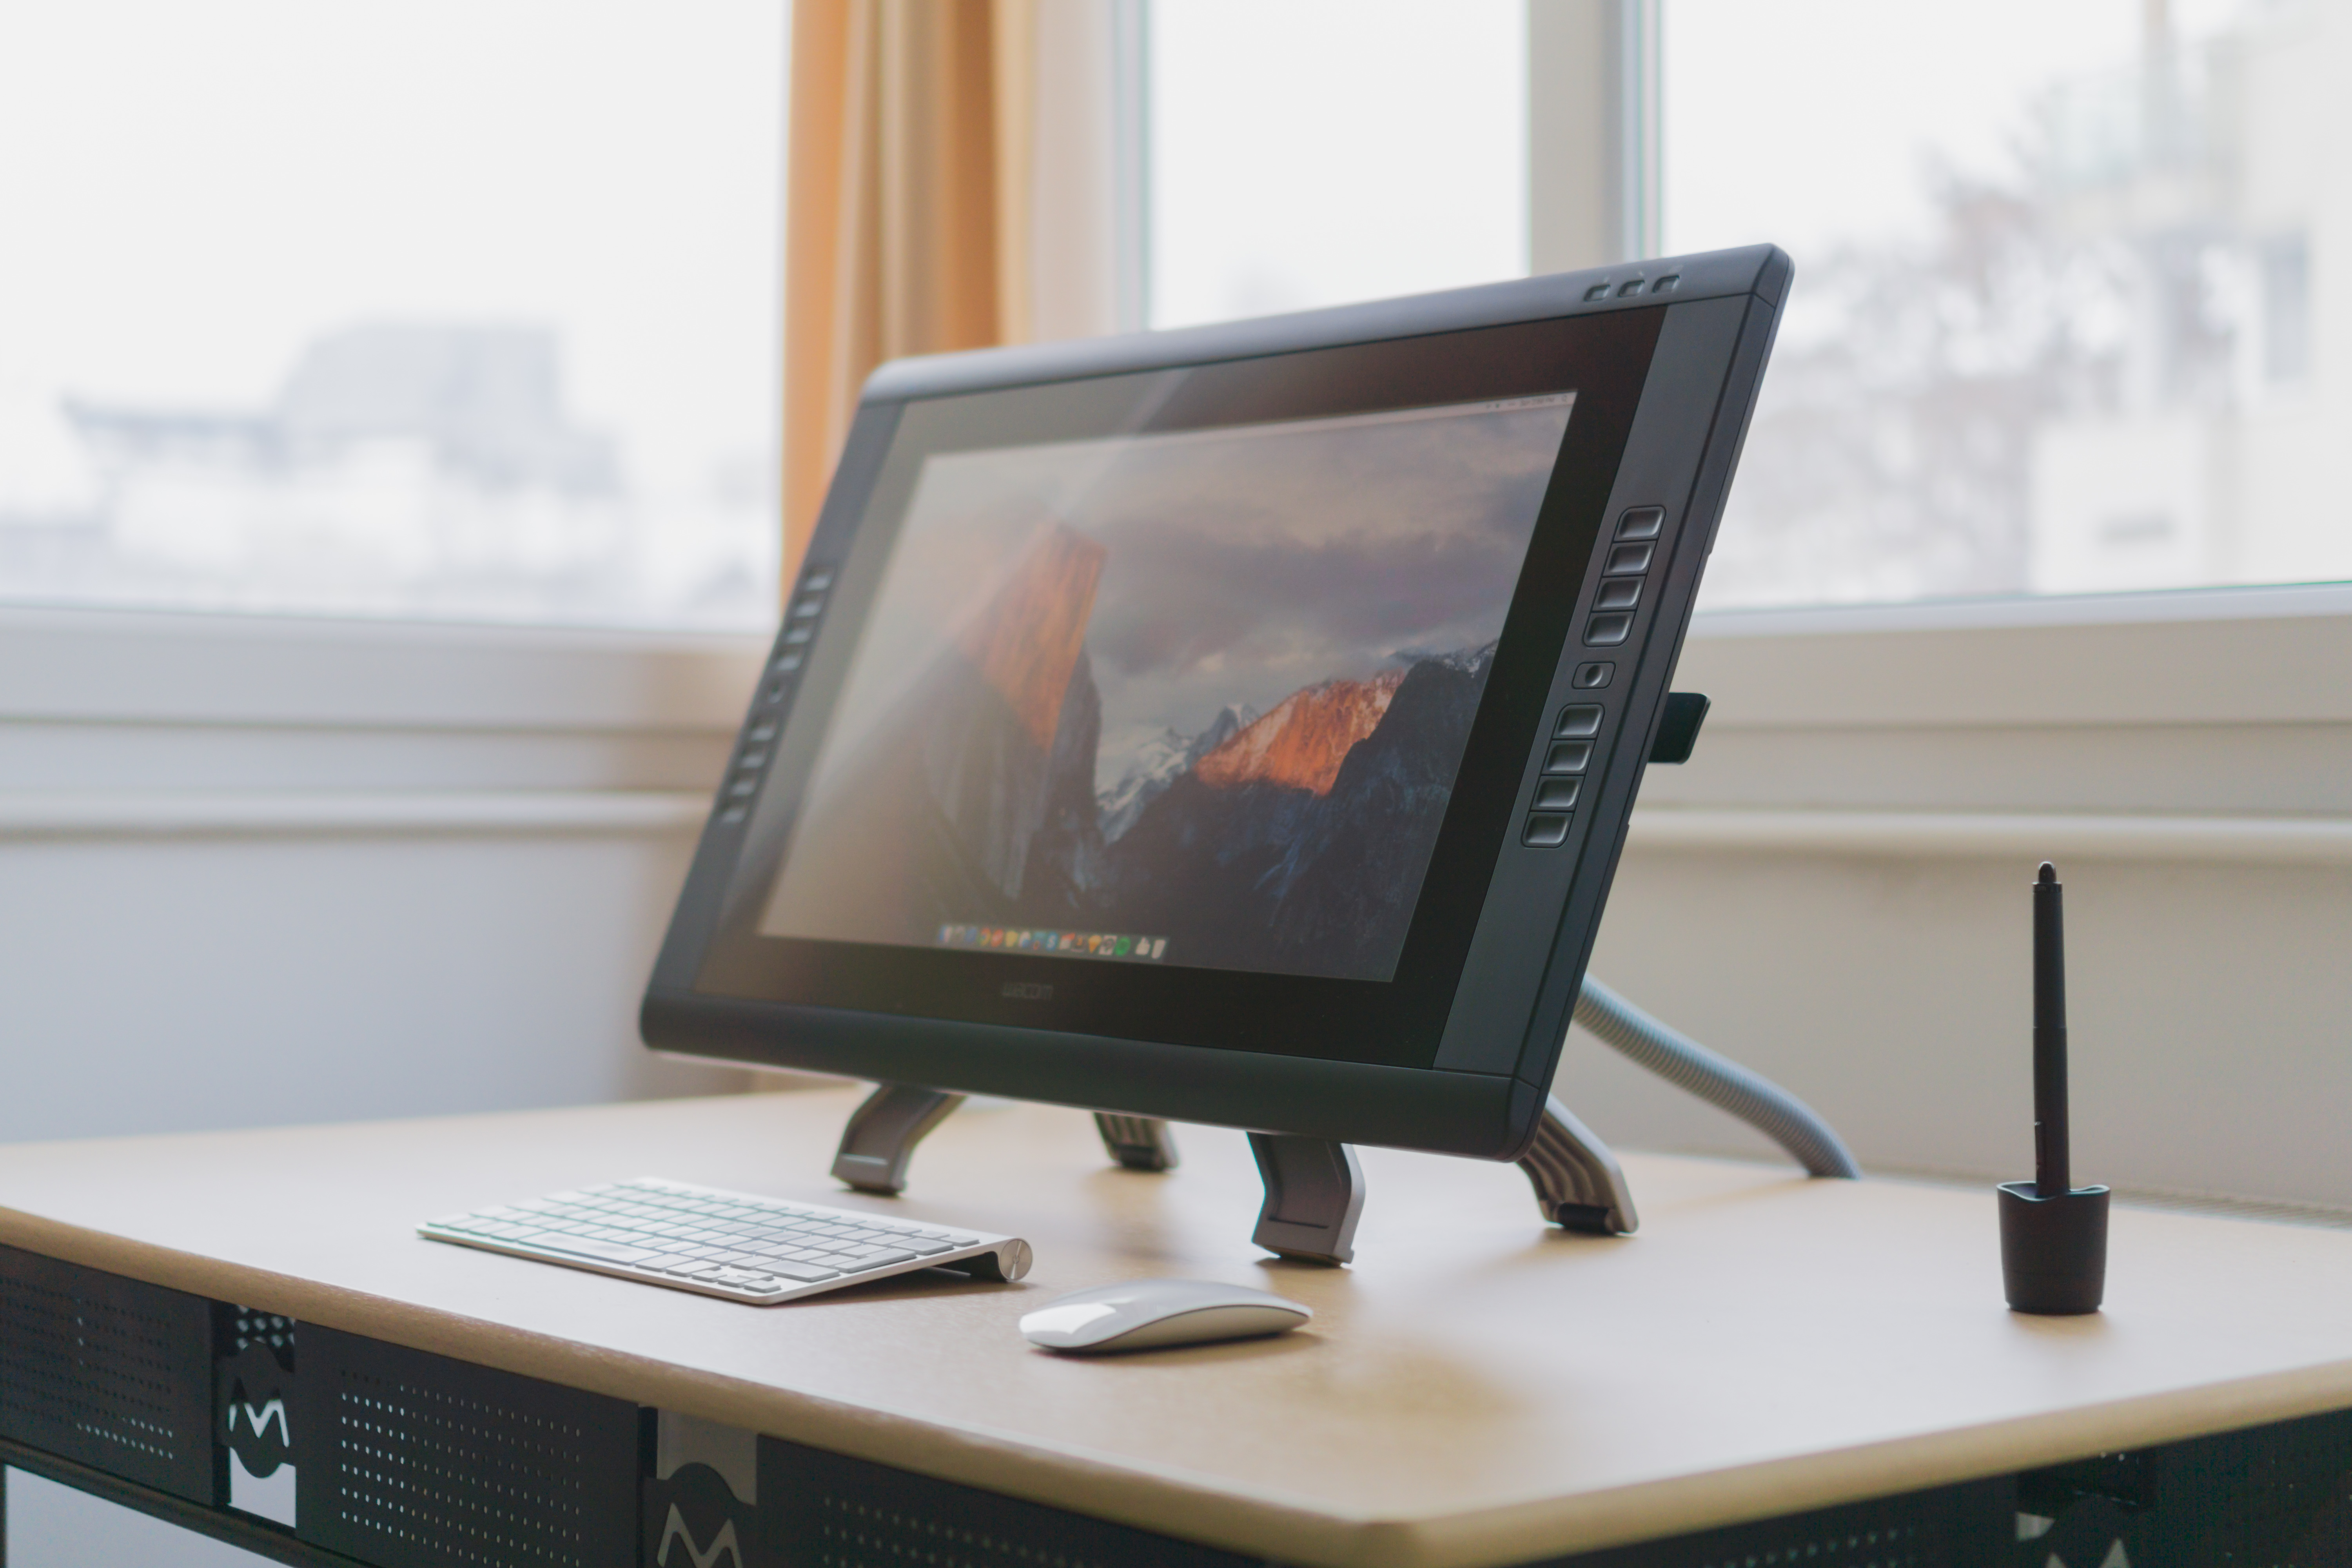
desk, screen, technology, television, furniture, product, design, multimedia, desktop computer, personal computer, computer monitor, electronic device, computer hardware, display device